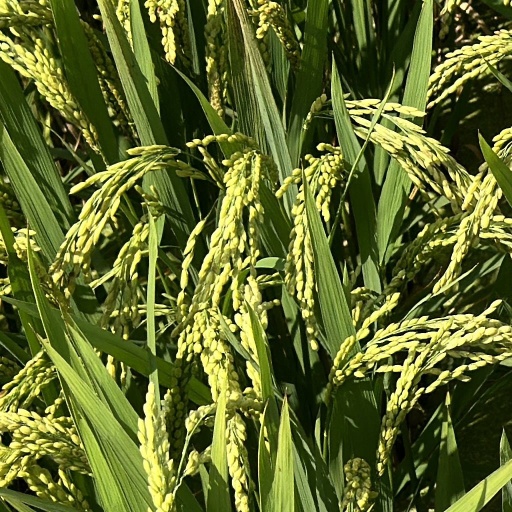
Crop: rice